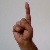
The image shows a hand gesture representing the letter 'D' in Indian Sign Language.